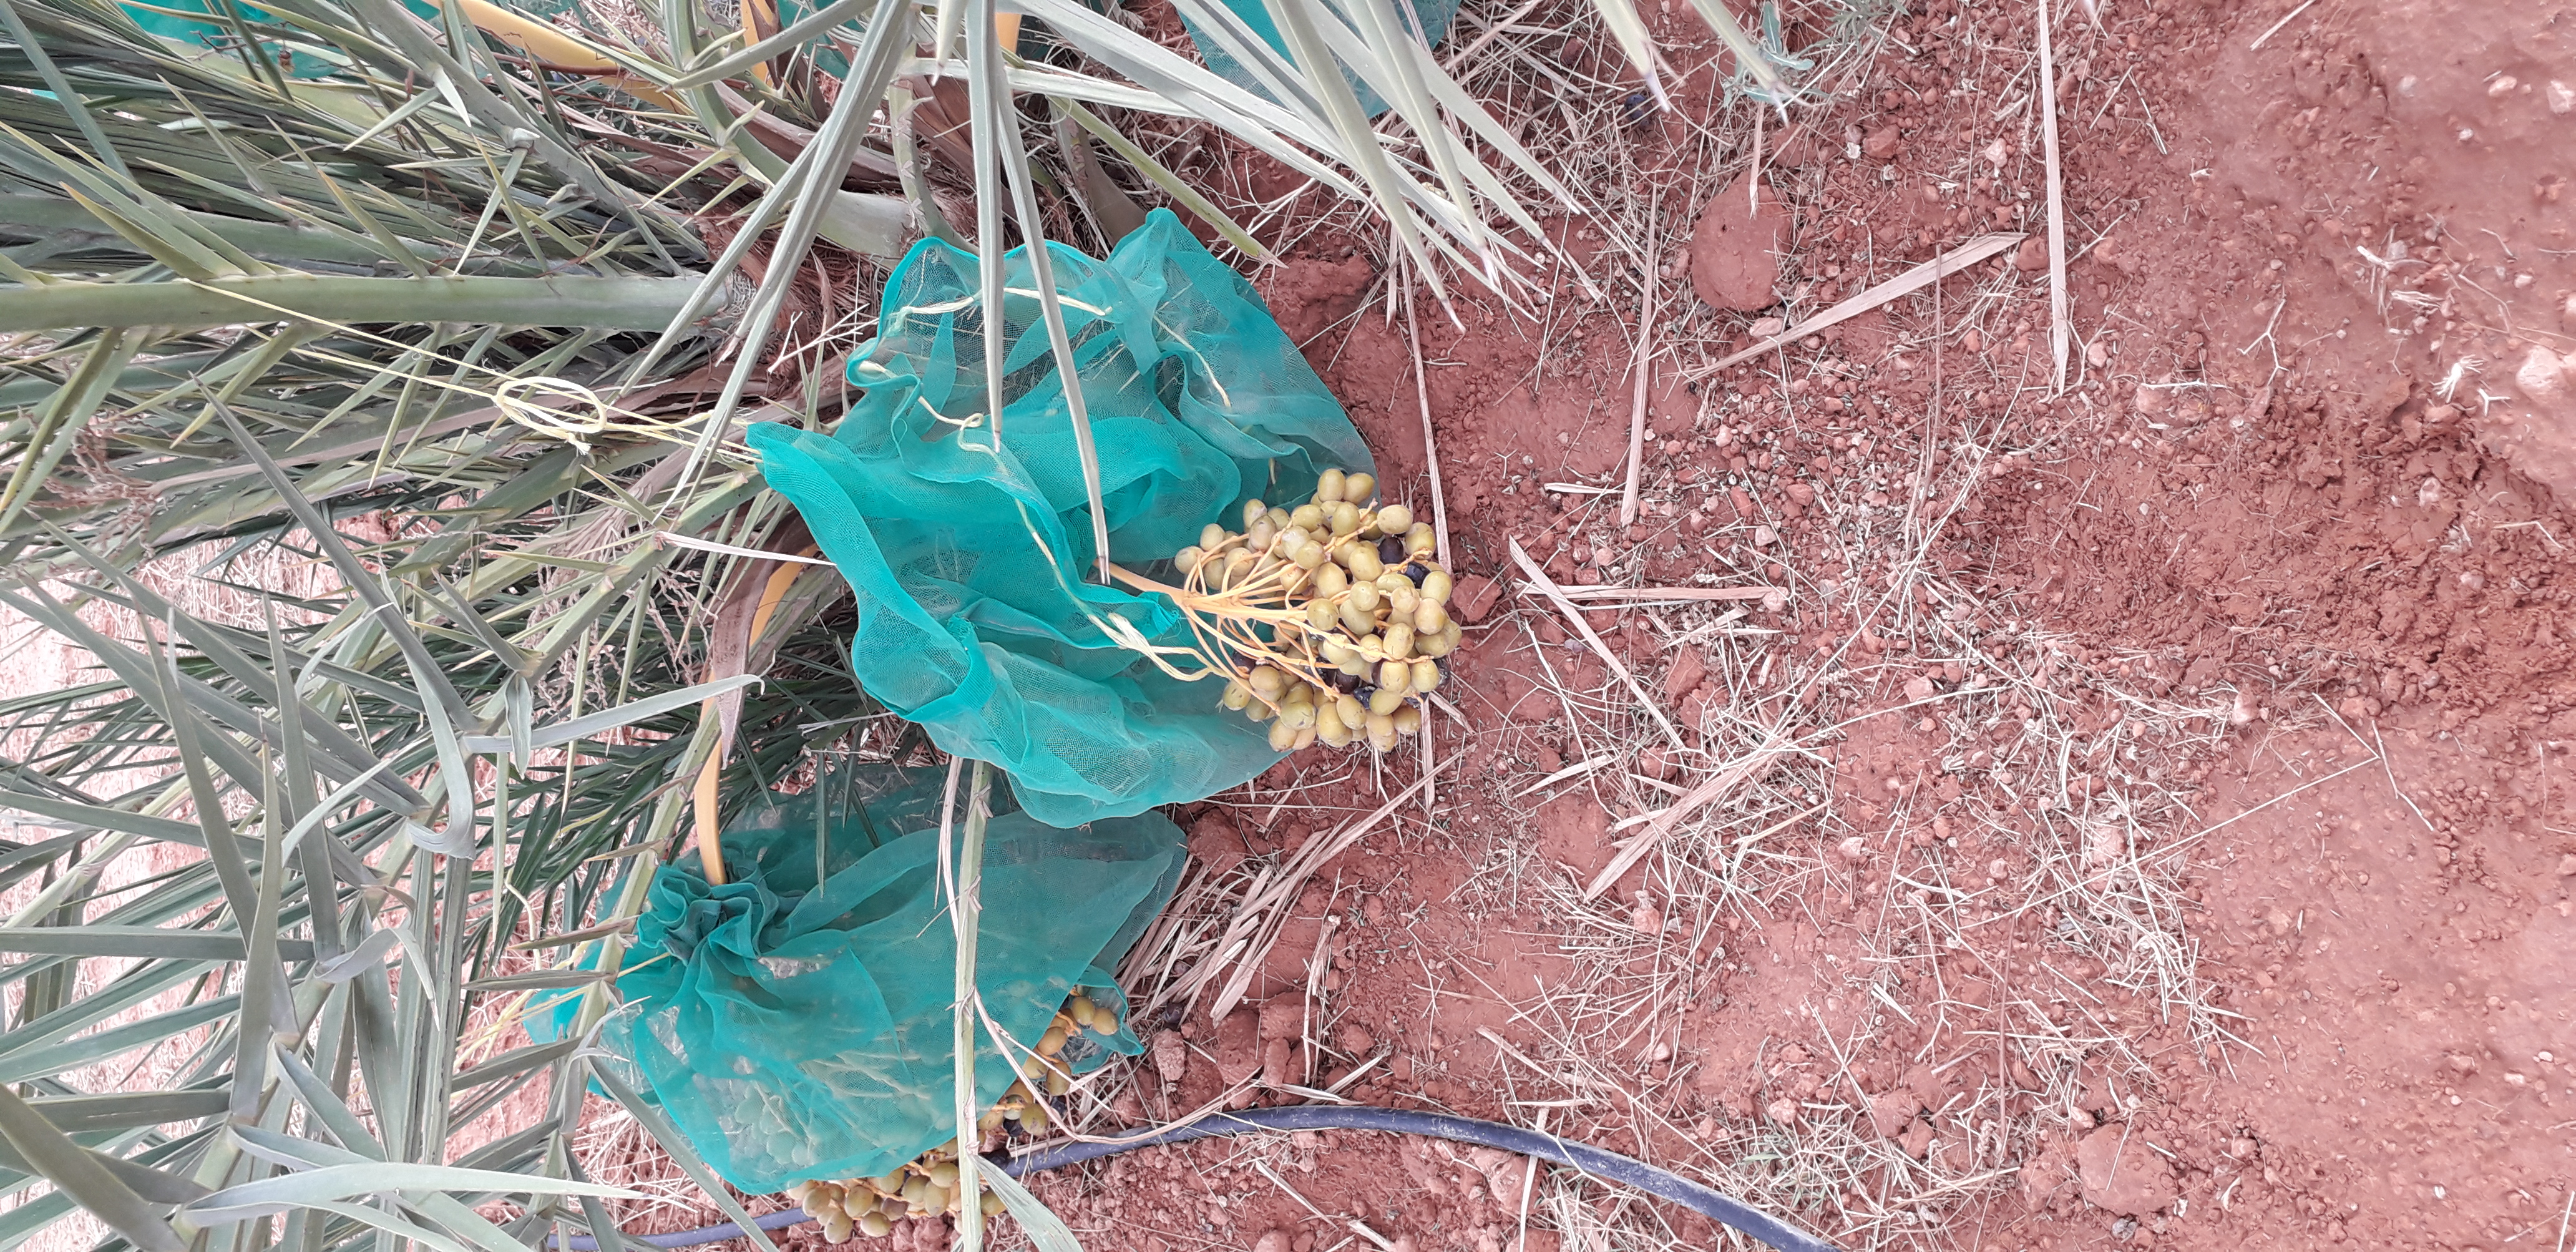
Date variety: kholt